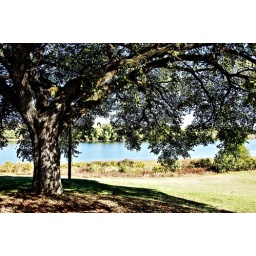
tree in front of the Ft. Donnelson house